Isabel del Puerto

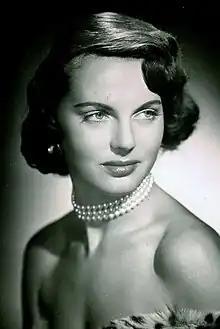
Isabel del Puerto, movie star, Golden Age of Mexican cinema

After a short career on Broadway, she went to Mexico, where she modeled for a department store and appeared in 17 films, becoming a star of the Golden Age of Mexican cinema of the 1940s and 1950s.